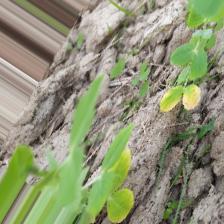
Label: Ascochyta blight